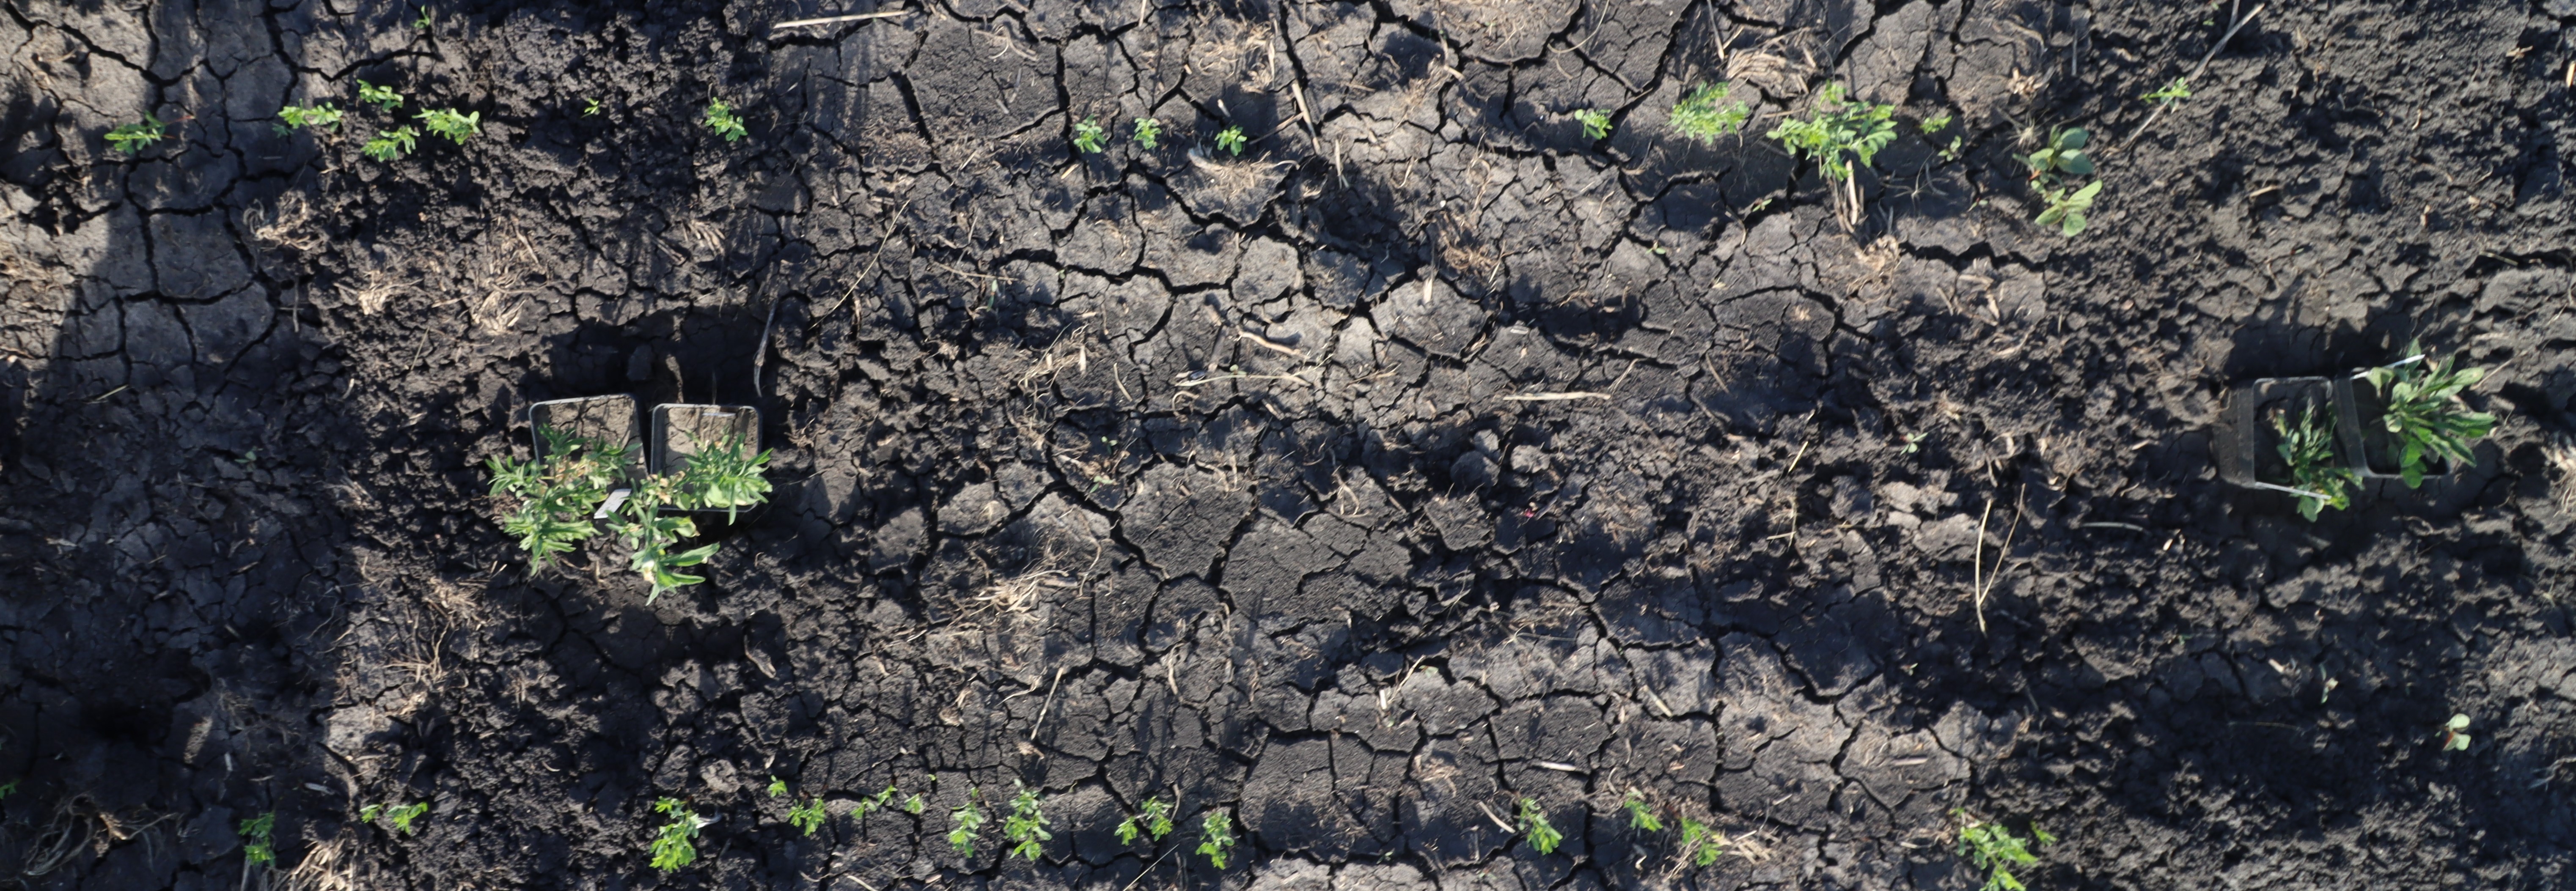
Crop: Lentil
Objects: Lentil, Lentil, Lentil, Lentil, Lentil, Lentil, Lentil, Lentil, Lentil, Lentil, Lentil, Lentil, Lentil, Lentil, Lentil, Lentil, Lentil, Lentil, Lentil, Lentil, Lentil, Lentil, Lentil, Lentil, Lentil, Horseweed, Horseweed, Kochia, Kochia